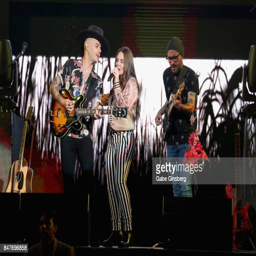
musicians of rock artist perform